Assassination Classroom (film)

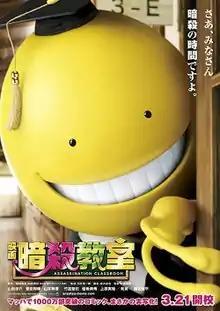
Promotional release poster

Assassination Classroom is a 2015 Japanese school science-fiction action comedy film directed by Eiichirō Hasumi and based on the manga series of the same name created by Yūsei Matsui. It was released in Japan on March 21, 2015. A sequel titled "" was released in 2016.